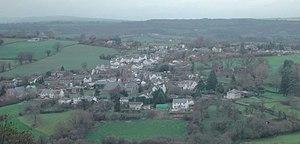
Grosmont est une localité du pays de Galles, en Grande-Bretagne, située dans le comté du Monmouthshire.